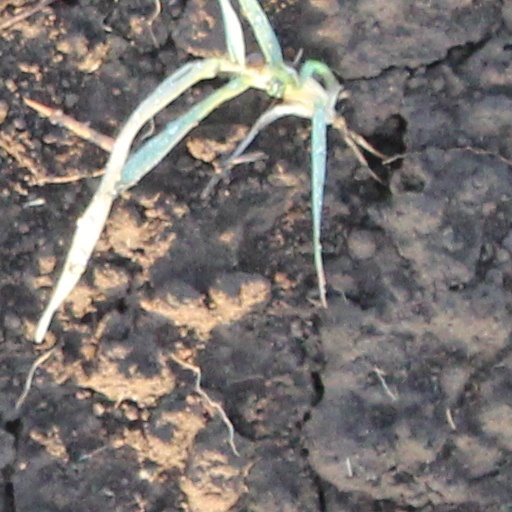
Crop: wheat